Long Island City

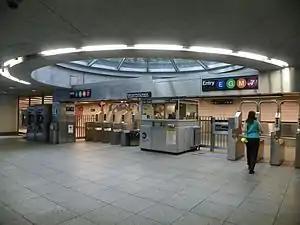
Entrance to Court Square-23rd Street

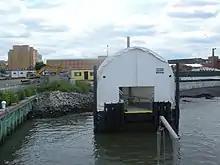
Ferry dock

The Queens Public Library operates two branches in Long Island City. The Hunters Point Community Library is located at 47-40 Center Boulevard on the bank of the East River. Designed by Steven Holl Architects in 2010 and opened on September 24, 2019, the library has a floor area of and is tall, measuring along the New York City waterfront. Features include an art installation by Julianne Swartz, designer furniture by Eames and Jean Prouvé, and a reading garden surrounded by ginkgo trees and designed by Michael Van Valkenburgh. The branch cost $40 million to construct because the site had to undergo pollution remediation, since it was previously used by a factory that processed asphalt and other bituminous products. The Hunters Point Library includes over 50,000 books with Spanish and Chinese language collections, as well as an environmental education center, a section for young children, and a teenagers' space equipped with a video game area. Though the building is compliant with the Americans with Disabilities Act of 1990, its stepped terraces and single elevator have been criticized for being inaccessible to the disabled. The fourth floor where the cyber center is has a curved wooden element in the design of the interior atrium.